Road curve

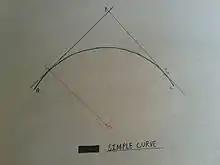
Diagram of simple curve

Road curves are irregular bends in roads to bring a gradual change of direction. Similar curves are on railways and canals.